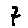
Label: 7